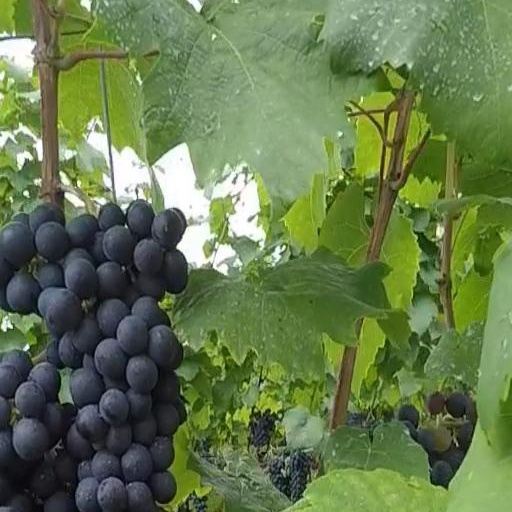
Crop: grape